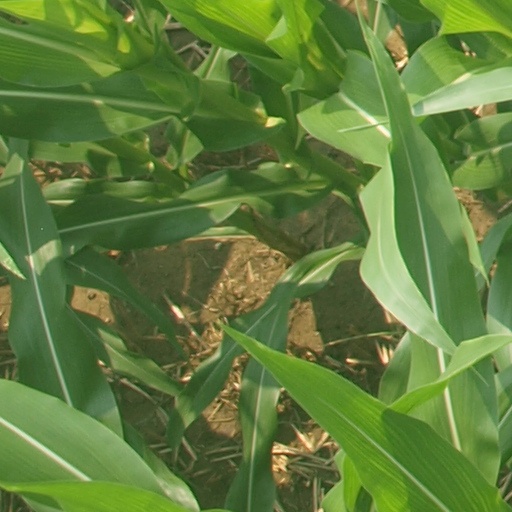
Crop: maize; corn